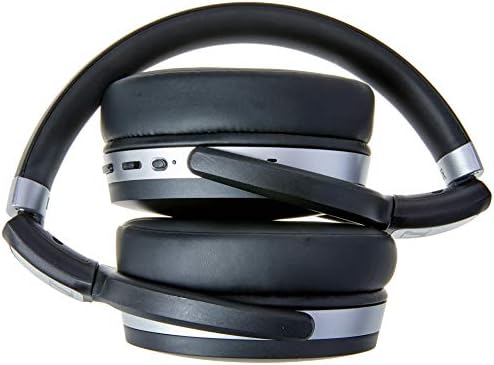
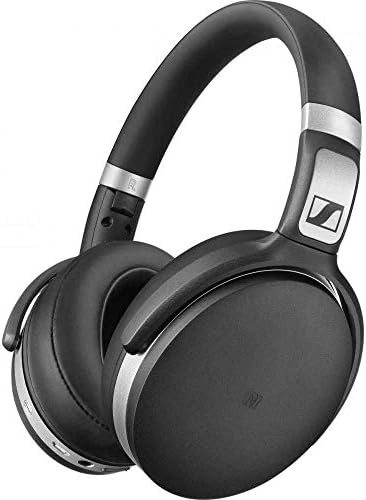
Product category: headphones
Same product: yes